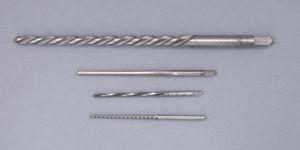
Un alésoir est un outil de coupe semblable à un foret. Il permet de calibrer avec précision un trou cylindrique ébauché à l'aide d'un foret. Contrairement au foret qui enlève le métal à son extrémité, l'alésoir possède des lèvres longitudinales parfaitement affûtées qui enlèvent le métal en augmentant très légèrement le diamètre du trou.